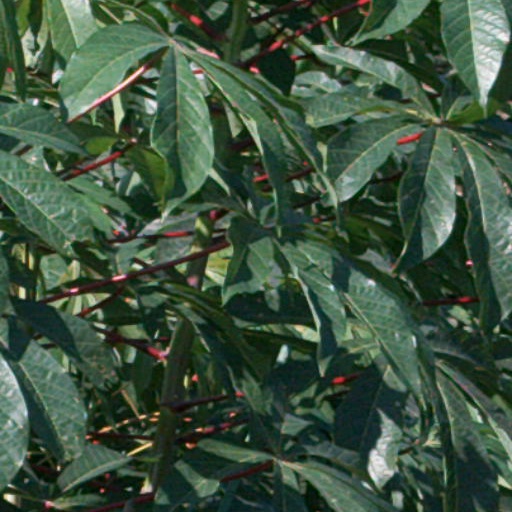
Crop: cassava